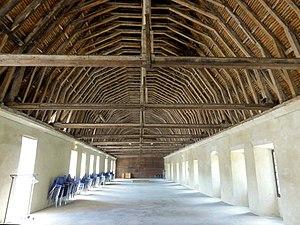
Intérieur de l'abbaye - voir titre.
L'abbaye Saint-Jean-Baptiste du Moncel, située à Pontpoint, au nord de la forêt d'Halatte dans le département de l'Oise, en région des Hauts-de-France, était une abbaye de moniales clarisses été fondée par Philippe le Bel, en 1309. Elle fut établie sur les terres confisquées par Philippe le Bel à Philippe de Beaumanoir, jurisconsulte et bailli de Senlis. L'abbaye est aujourd'hui rattaché à la paroisse Sainte-Maxence de Pont-Sainte-Maxence.